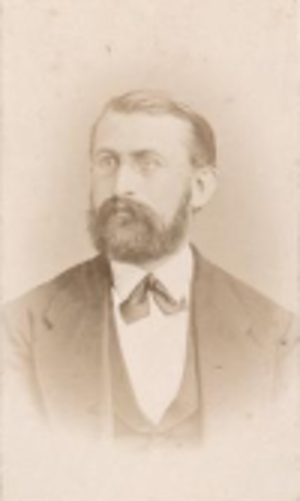
Ernst Ludwig Krause connu aussi sous son nom de plume Carus Sterne, est un biologiste allemand, né le 22 novembre 1839 à